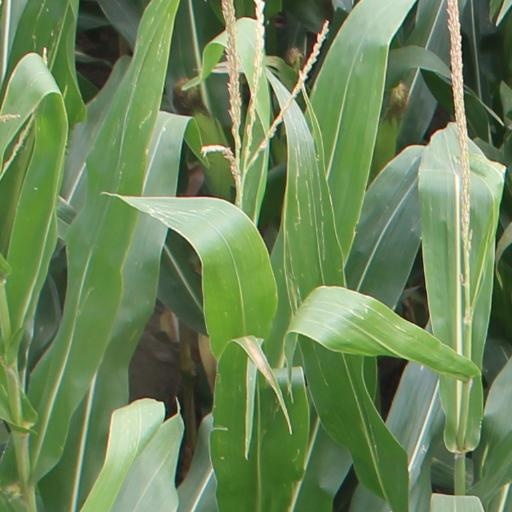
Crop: maize; corn